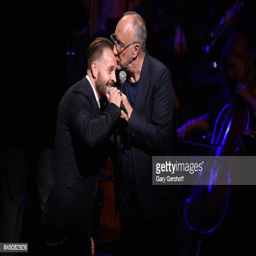
operatic pop artist and hard rock artist perform on stage